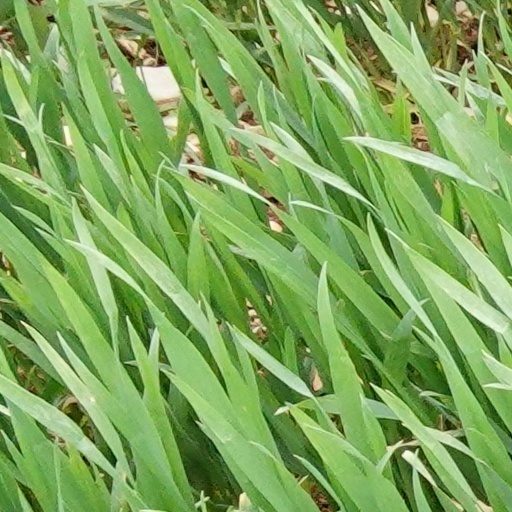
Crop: wheat